Warren the Ape

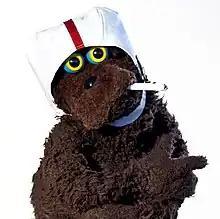

Warren the Ape is an MTV reality television parody which ran from June 14 to August 30, 2010, and aired at 10:30 p.m. The series is a spin-off of the IFC and Fox TV show "Greg the Bunny", and follows the titular character's life as he tries to get his life back together following the cancellation of "Greg the Bunny".